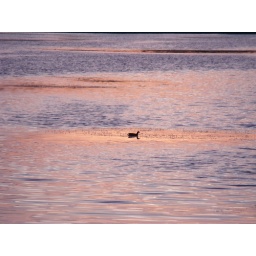
moorhen in the colorful water of Walsingham Lake